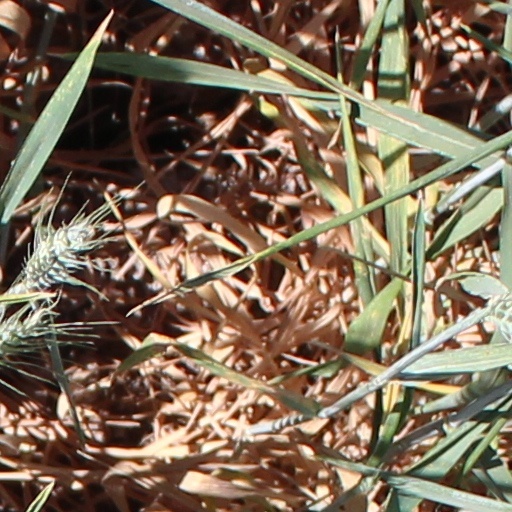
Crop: wheat